Be Blues!

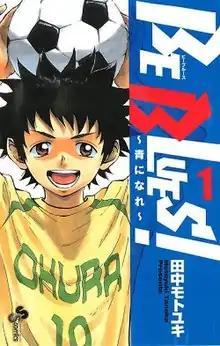
First volume cover, featuring Ryū Ichijō

is a Japanese association football manga series written and illustrated by . It was serialized in Shogakukan's manga magazine "Weekly Shōnen Sunday" from January 2011 to October 2022, with its chapters collected into 49 volumes.